Albania–Romania relations

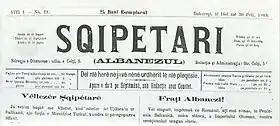
The newspaper "Sqipetari"/"Albanezul", published by the Albanian community (1889)

Among the new groups of immigrants from various Balkan regions to Romania were the families of poets Victor Eftimiu and Lasgush Poradeci. At the time, the independence movement gathered momentum, and, for a while after 1905, was focused on the activities of Albert Gjika. An Albanian school was opened in 1905 in the city of Constanța — among its pupils was poet Aleksandër Stavre Drenova. In 1912, at a Bucharest meeting headed by Ismail Qemali and attended by Drenova, the first resolution regarding Albania's independence was adopted. In 1921, the first translation of the "Qur'an" into Albanian was completed by Ilo Mitkë Qafëzezi and published in the city of Ploieşti.